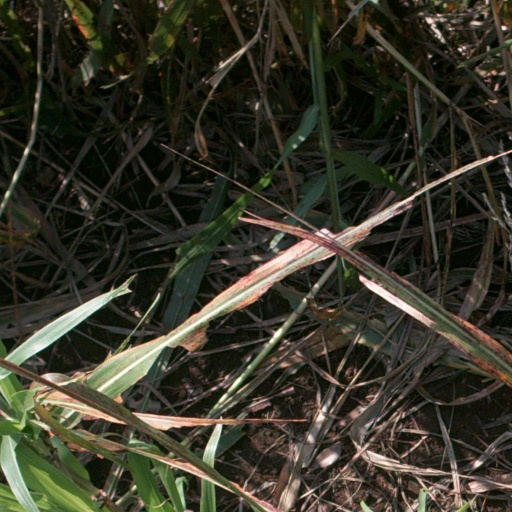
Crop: sorghum